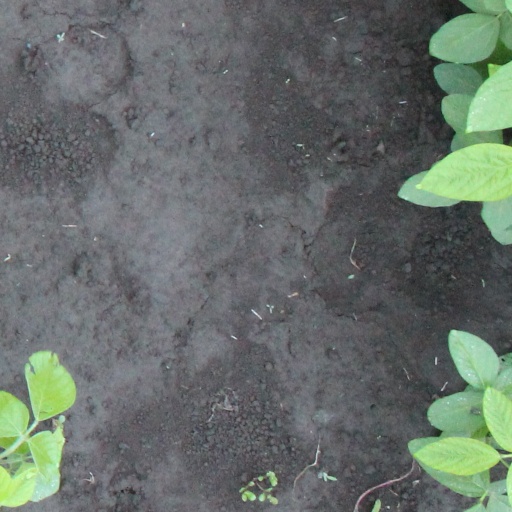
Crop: soybean